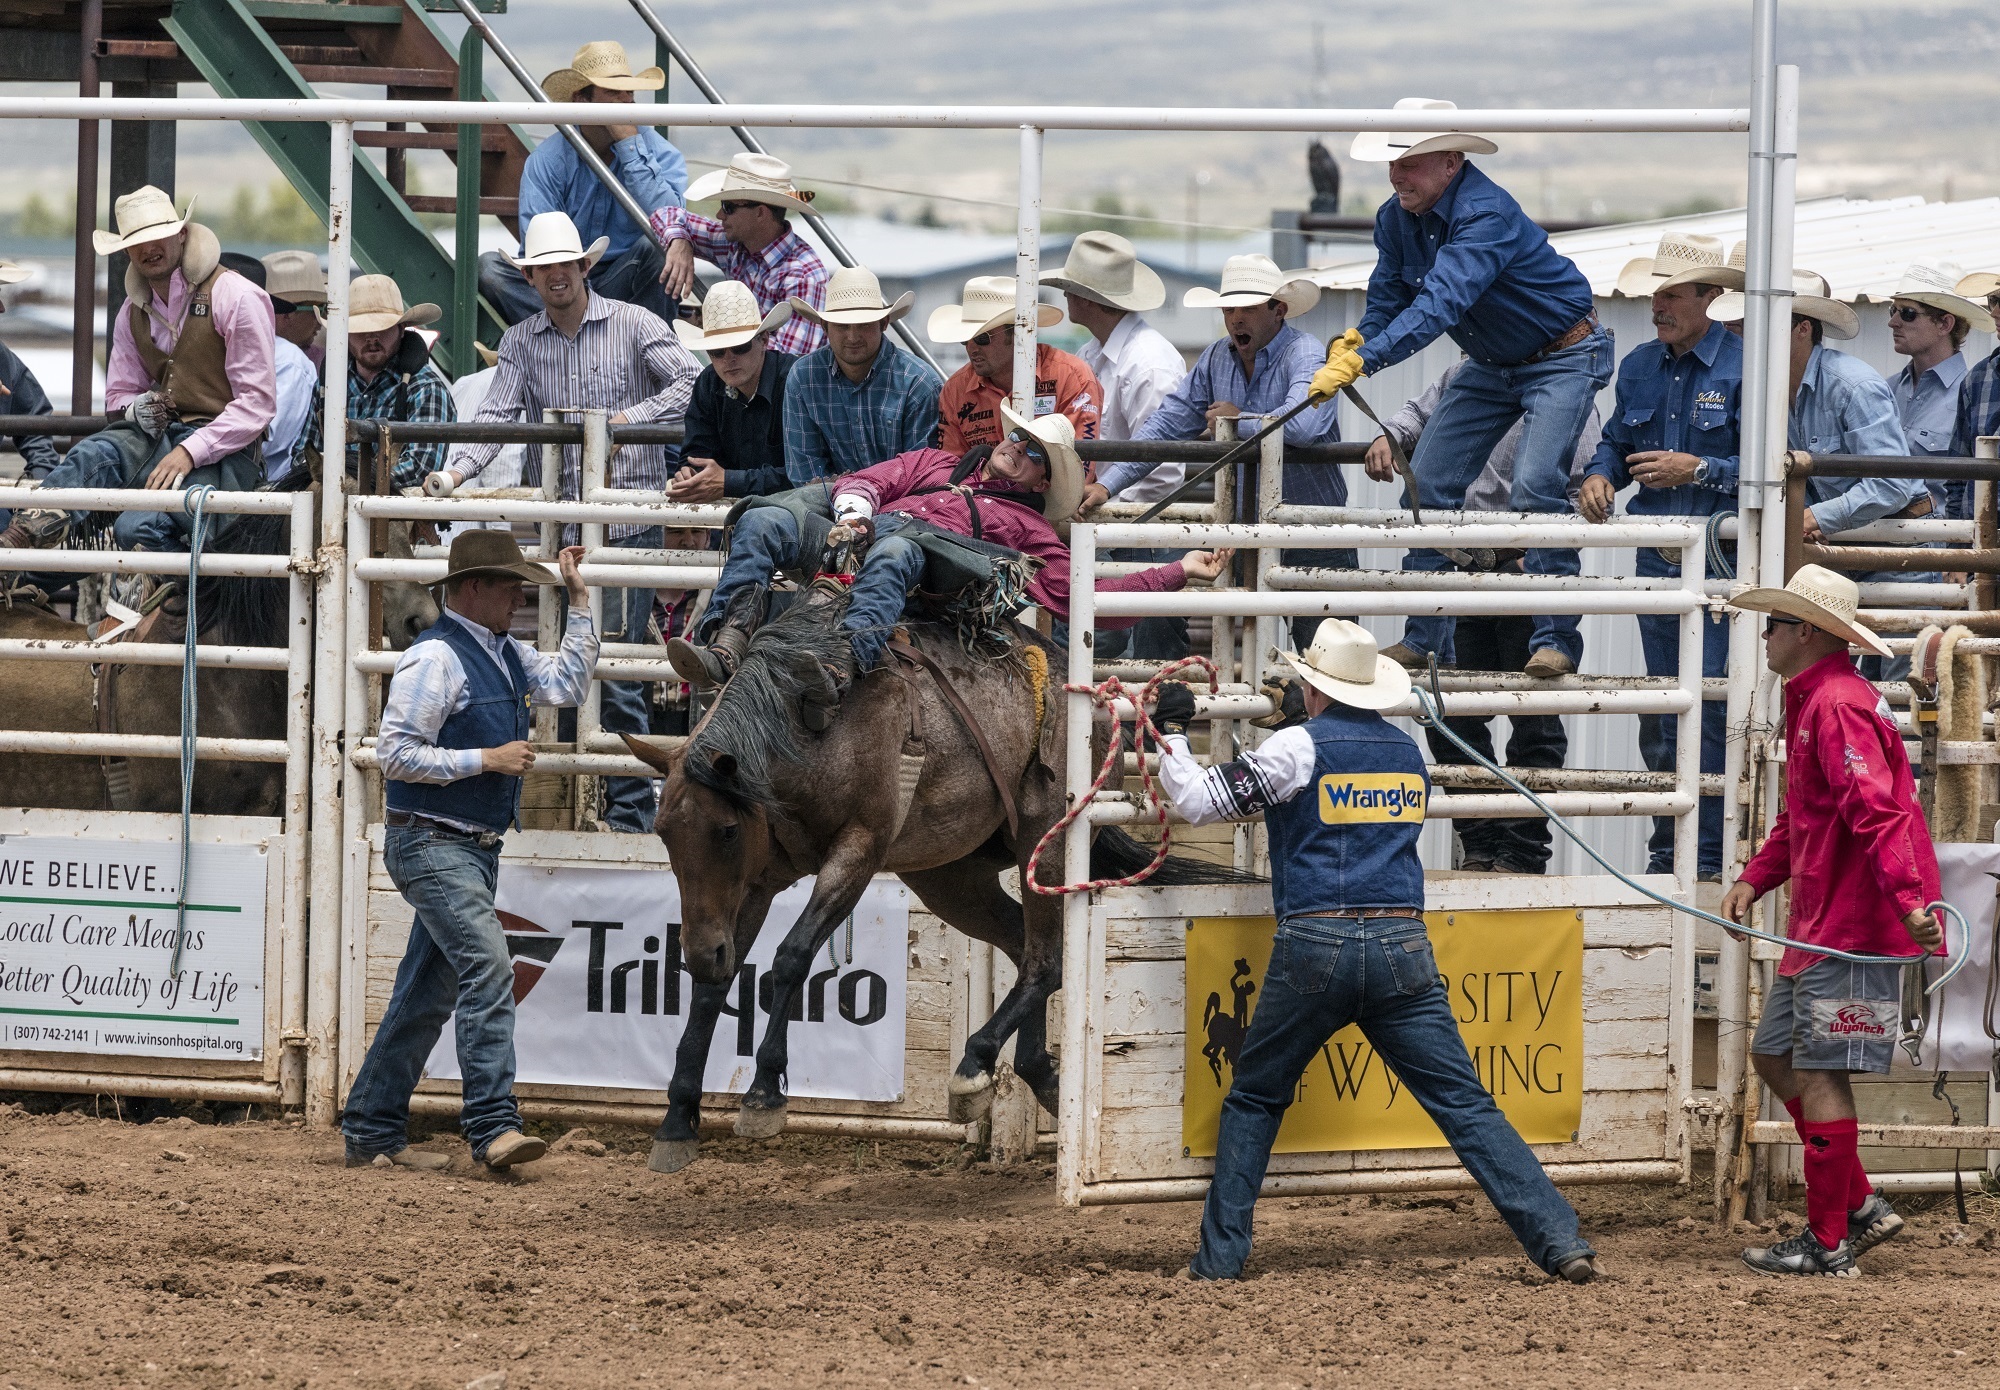
man, sport, horse, action, dust, ride, outdoors, competition, arena, sports, saddle, cowboys, event, fair, dangerous, rodeo, bronco, bronc rider, bucking, spurs, traditional sport, barrel racing, animal sports, equestrian sport, bull riding